Karl Jenkins

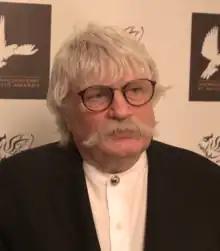
Jenkins in 2017

Sir Karl William Pamp Jenkins, , HonFLSW (born 17 February 1944) is a Welsh multi-instrumentalist and composer. His best known works include the song "Adiemus" (1995, from the "Adiemus" album series), "Palladio" (1995), "The Armed Man" (2000), his Requiem (2005) and his Stabat Mater (2008).